Tokyo Midtown Yaesu

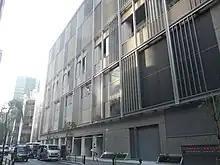
Joto Elementary School

The Bus Terminal Tokyo Yaesu is a major bus terminal adjacent to the Yaesu Central Tower. It is the biggest bus terminal in Japan.